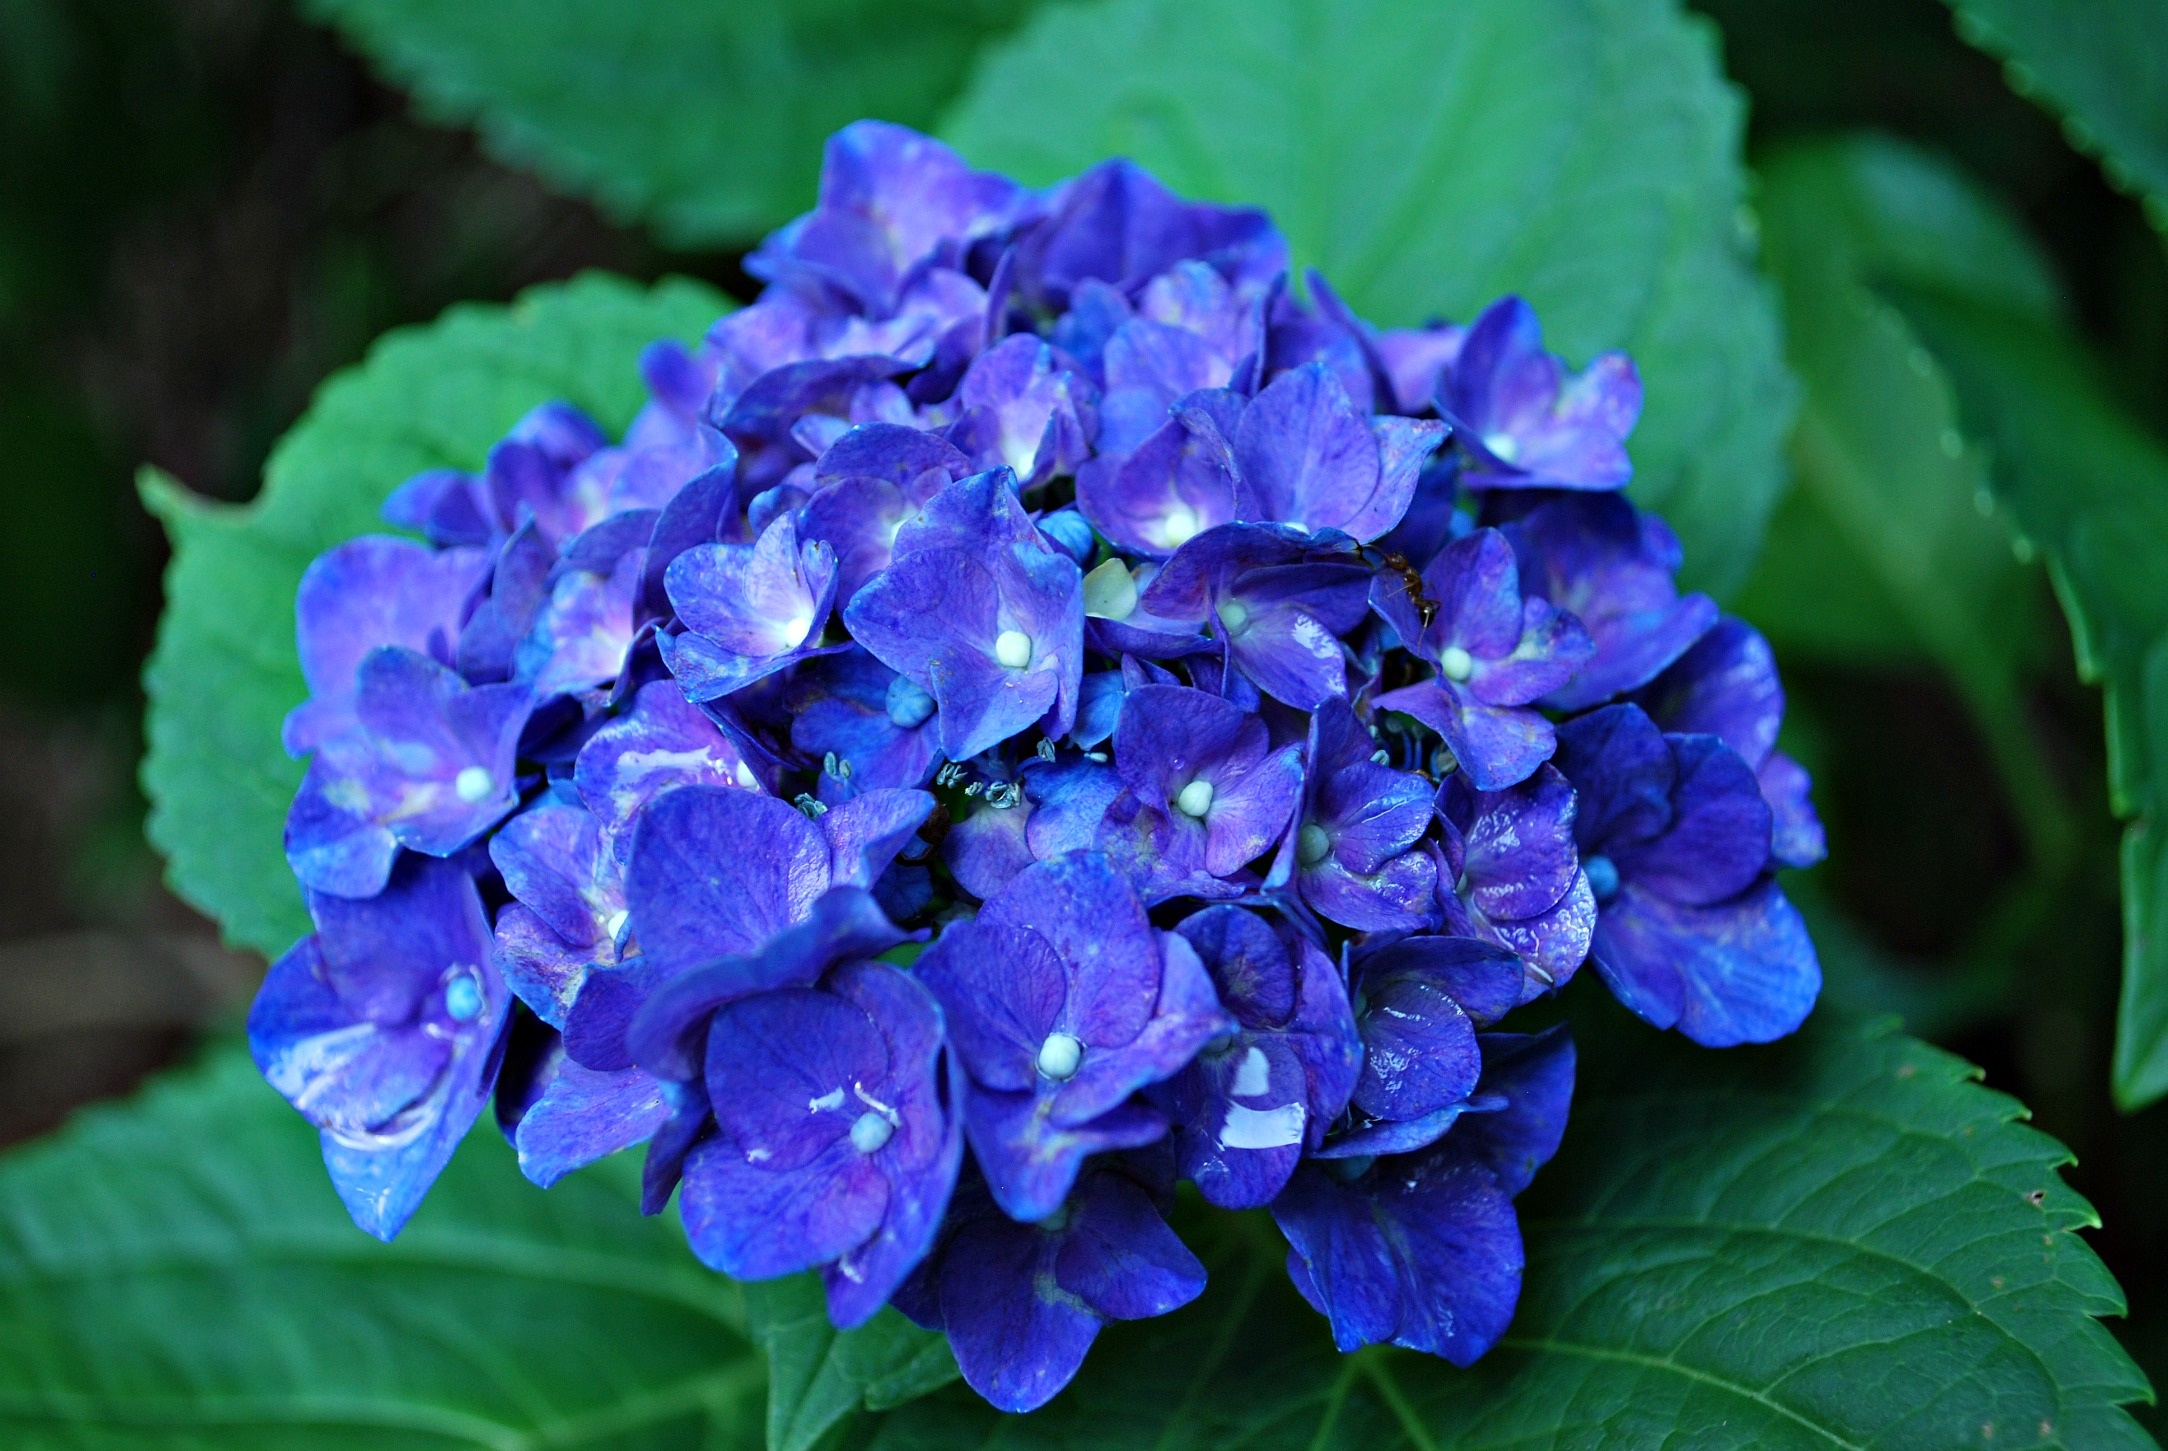
plant, flower, petal, hydrangea, blue flower, flowering plant, hydrangeaceae, blue hydrangea flower, hydrangea flora, cornales, annual plant, land plant, hydrangea serrata